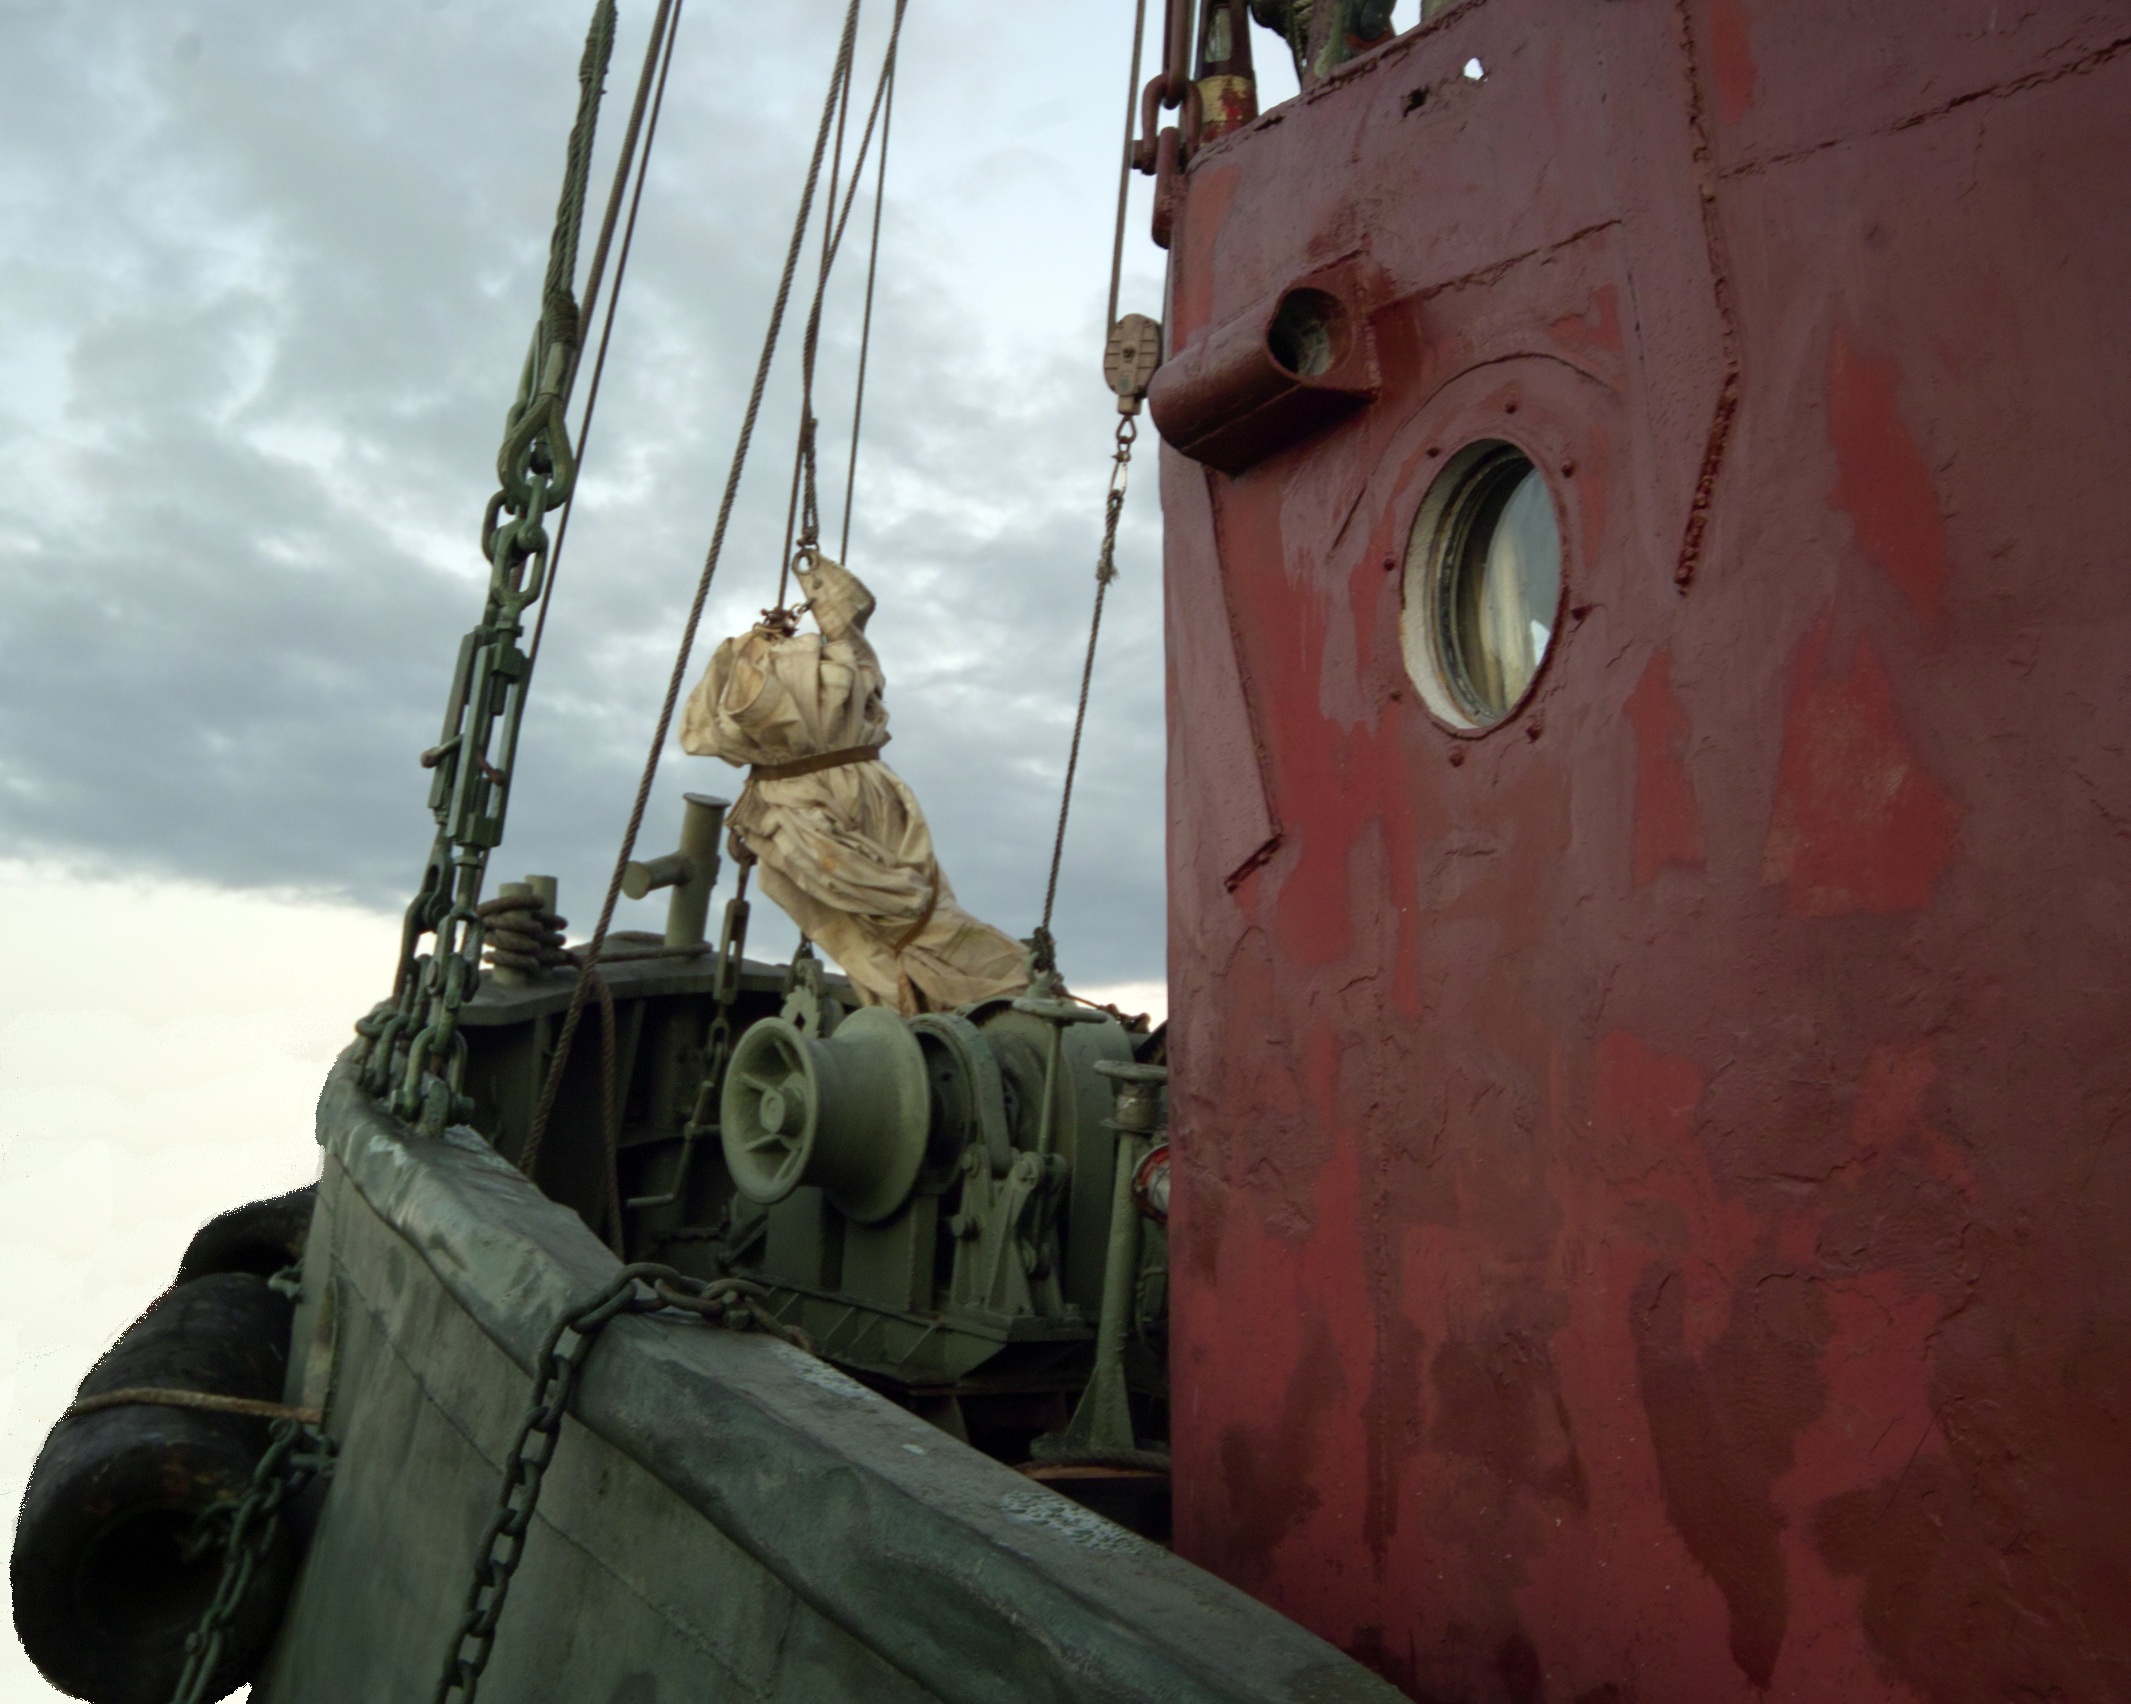
sea, water, rope, boat, ship, vehicle, mast, rigging, port, cargo, trade, maritime, tug, screenshot, commercial port